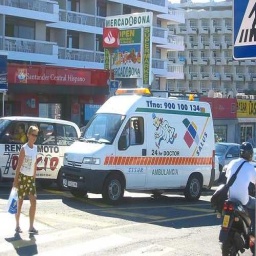
Label: ambulance